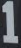
Number: 1